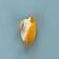
Maize quality: Bad